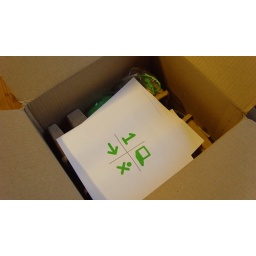
the XO laptop in its box